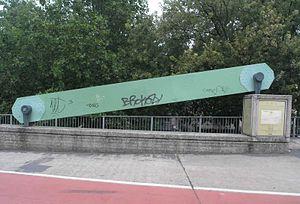
Le Deutzer Brücke est un pont situé à Cologne sur le Rhin. Il relie le quartier de Deutz au centre-ville de Cologne.